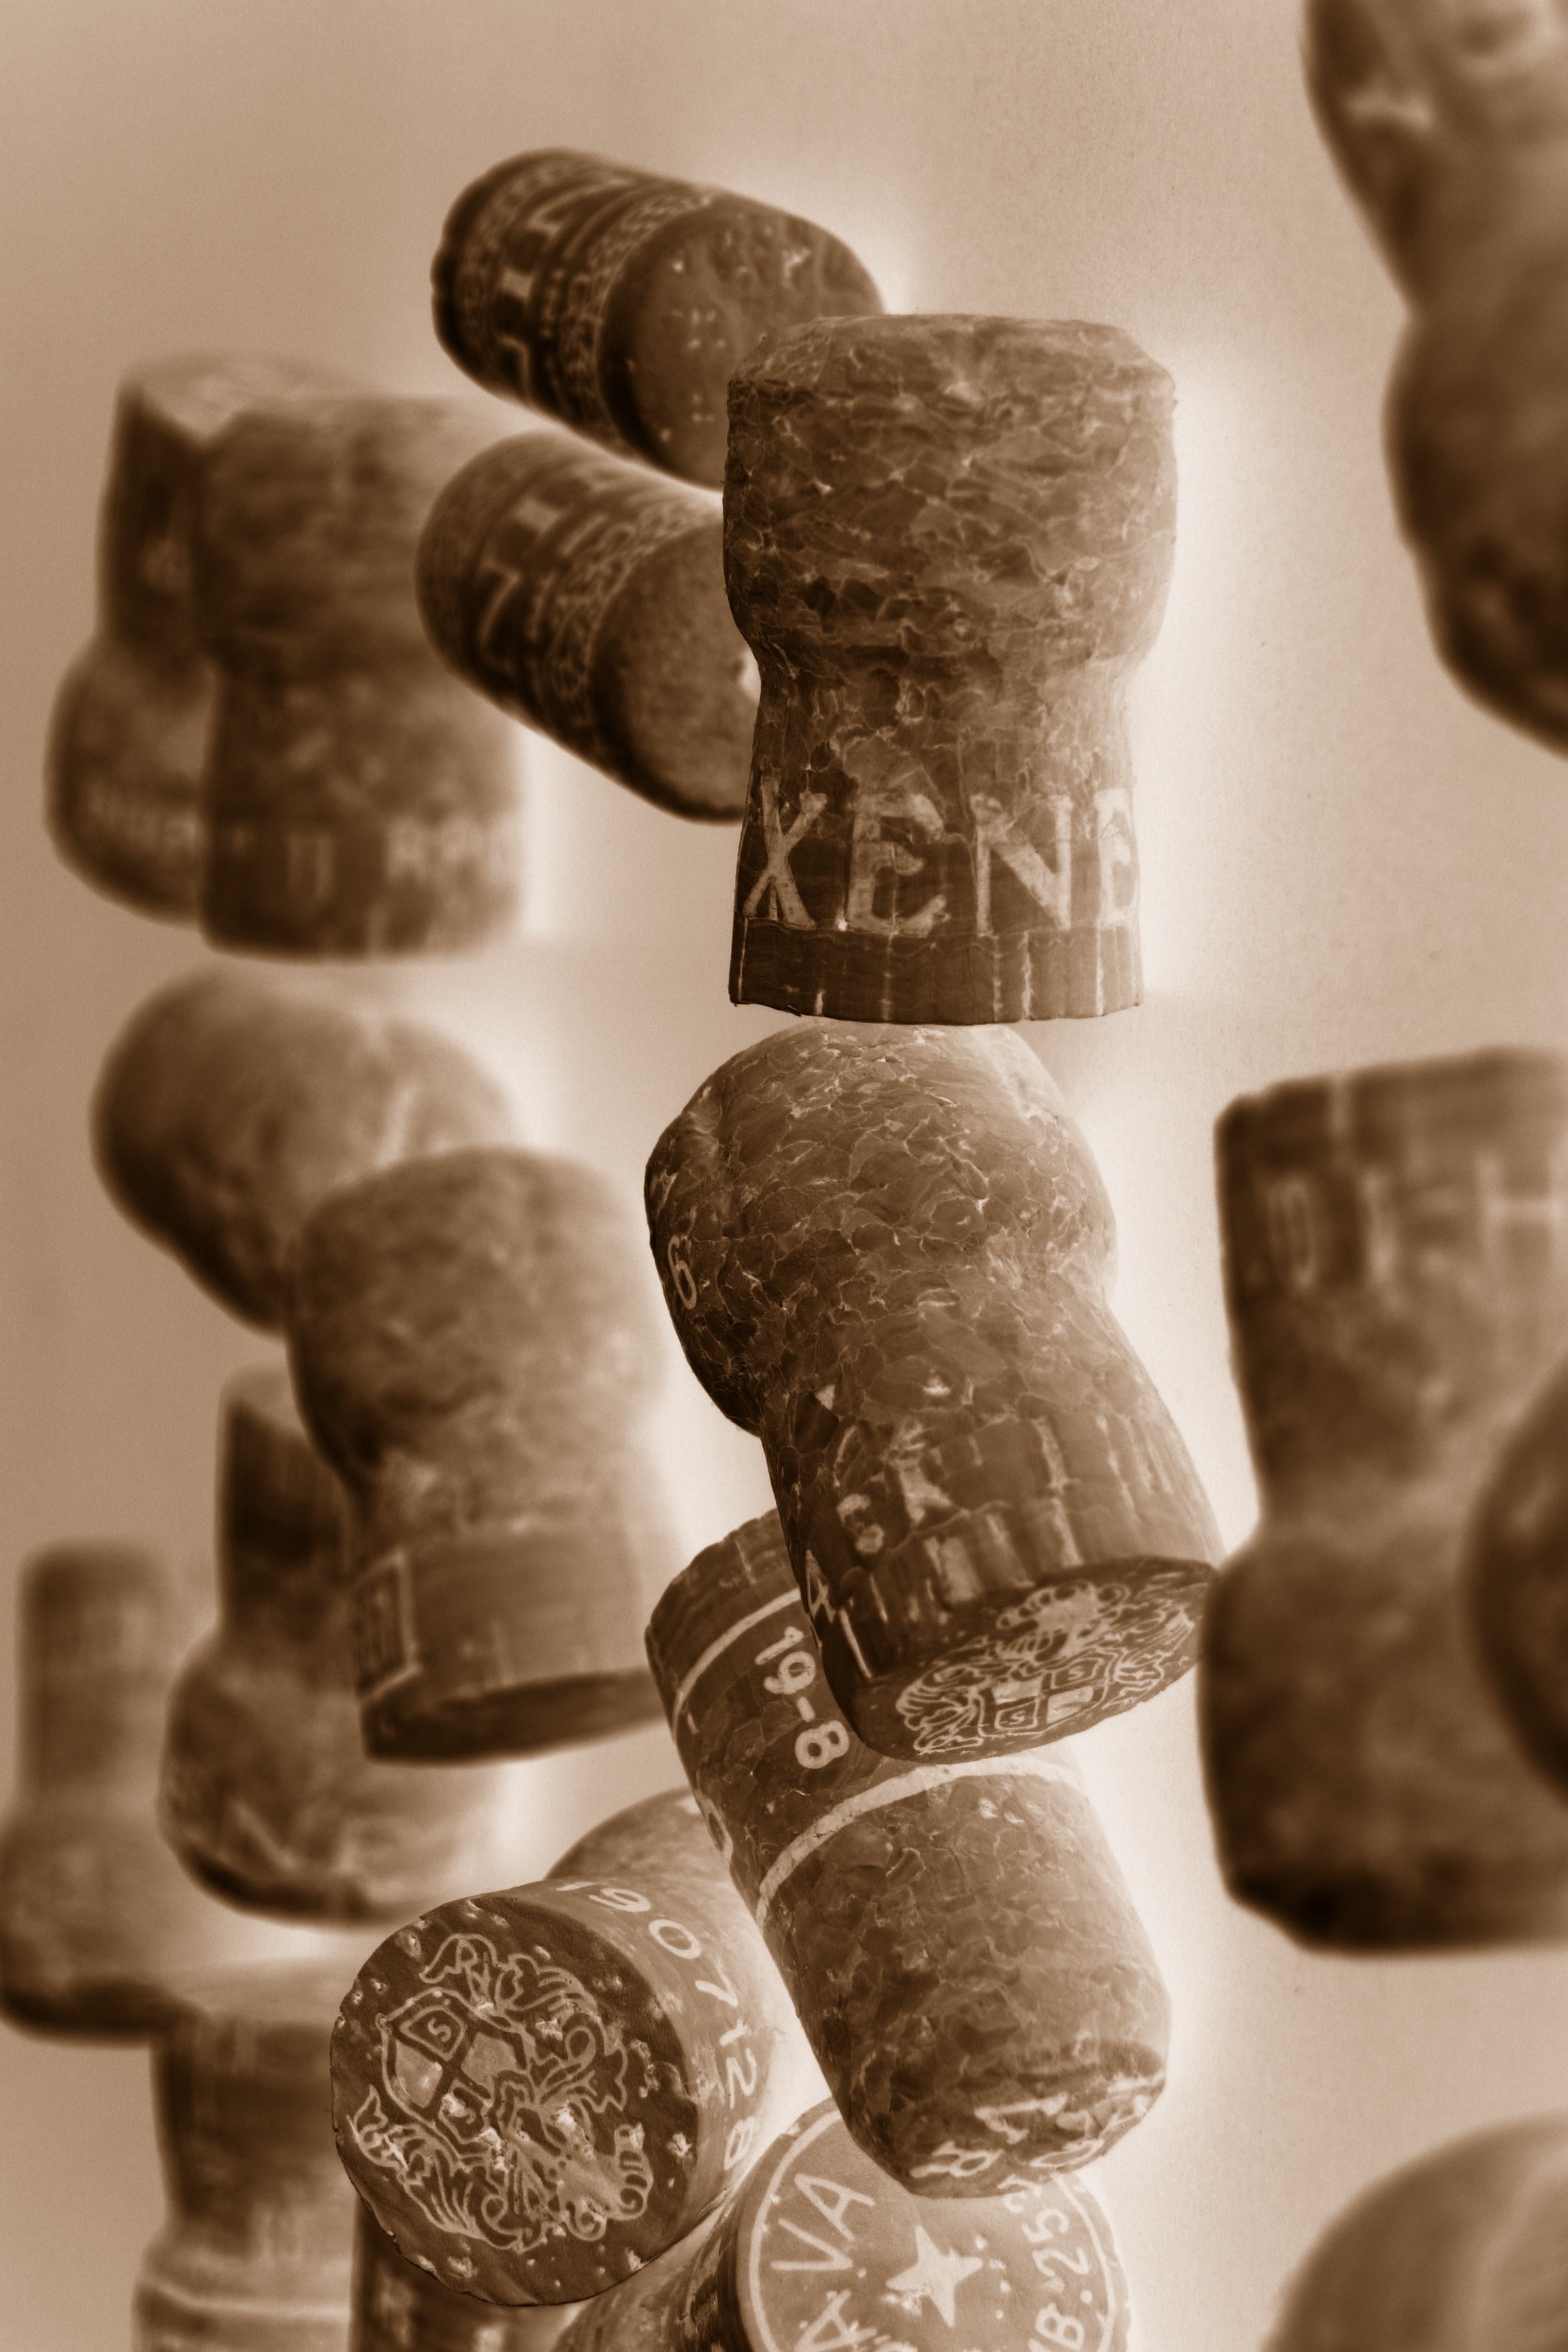
wine, bottle, cork, sepia, champagne, top, artifact